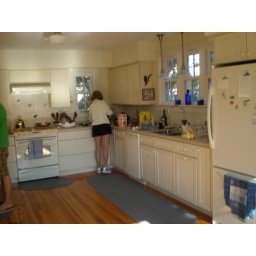
Peggy in the beach house kitchen